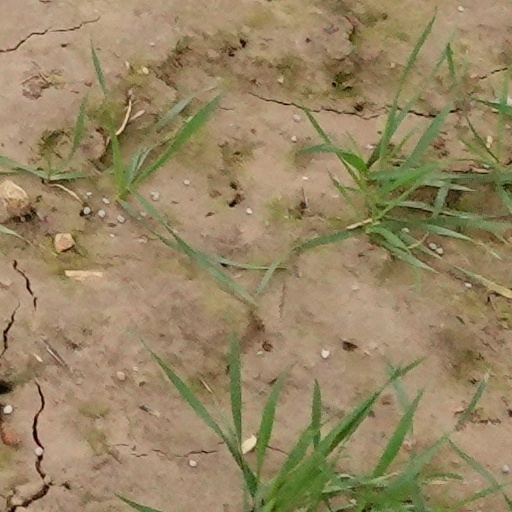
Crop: wheat